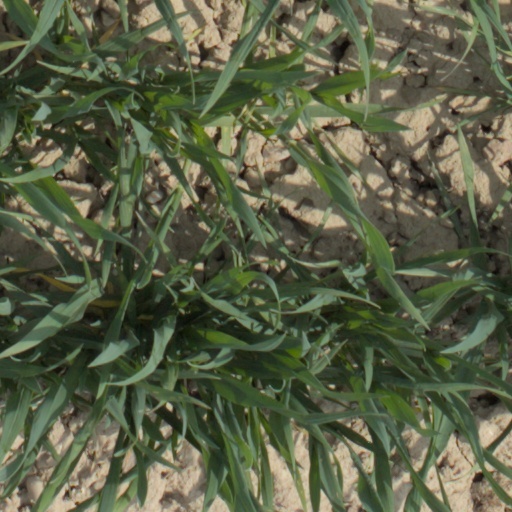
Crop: wheat